Ee Kanni Koodi

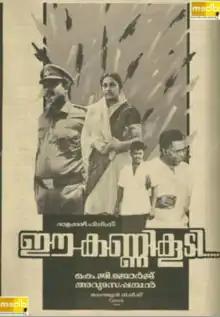

Ee Kanni Koodi is a 1990 Indian Malayalam-language police procedural drama film directed by K. G. George and produced by Ousepachan Valakuzhy. The film stars Ashwini, Sai Kumar, Sukumari and Thilakan in the lead roles.